The Floating College

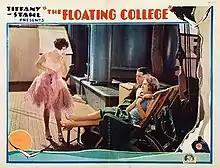

The Floating College is a 1928 American silent comedy film directed by George Crone and starring Sally O'Neil, William Collier Jr., and Georgia Hale.